Peshtigo Fire Cemetery

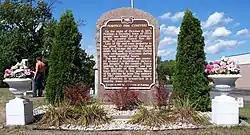
Memorial marker

The Peshtigo Fire Cemetery is a cemetery in Peshtigo, Wisconsin. The cemetery is the burial location of the charred remains of victims of the Peshtigo Fire, of October 8, 1871, the deadliest natural fire in the history of the United States. Identified victims were buried in traditional marked graves, and over 300 unidentified victims were buried in a mass grave. The site is listed on the National Register of Historic Places. The memorial at the cemetery was the first official state historical marker authorized by the State Historic Society of Wisconsin. The cemetery is located adjacent to the Peshtigo Fire Museum, which is a memorial museum for the fire.